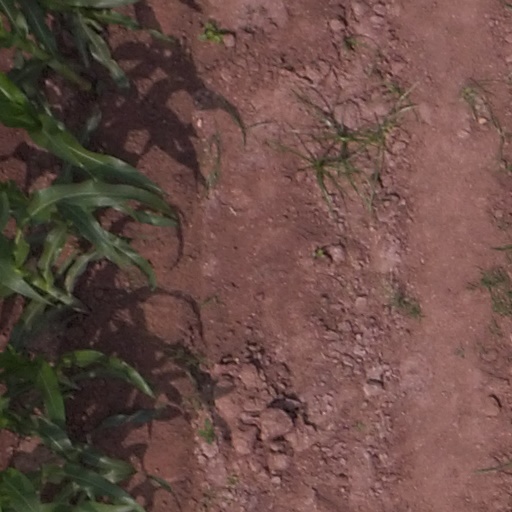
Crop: maize; corn